Thoughts on the Education of Daughters

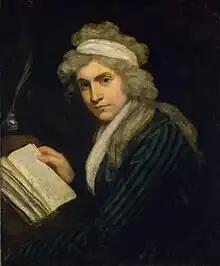
Mary Wollstonecraft by John Opie (c. 1791)

"Thoughts" was only moderately successful: it was reprinted in Dublin a year after its initial publication in London, extracts were published in "The Lady's Magazine", and Wollstonecraft included excerpts from it in her own "Female Reader" (1789), an anthology of writings designed "for the Improvement of Young Women". "The English Review" noticed "Thoughts" favourably: